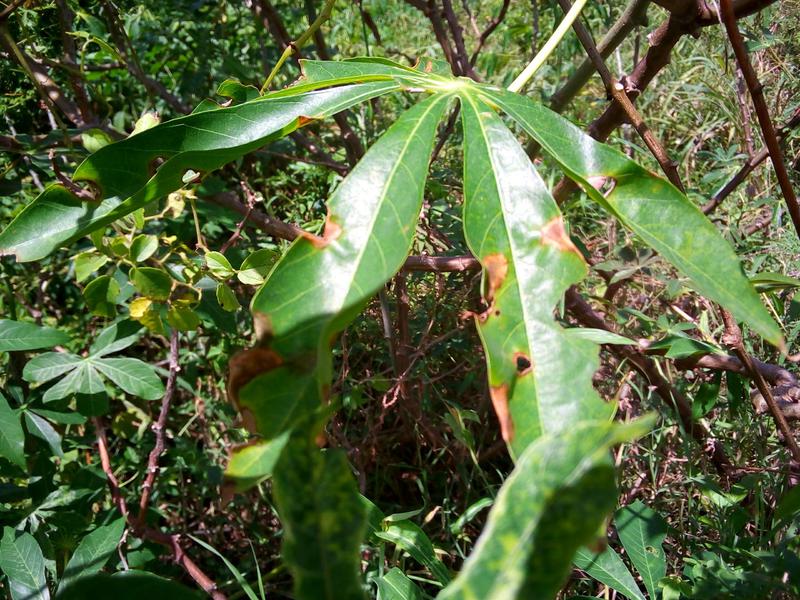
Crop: cassava
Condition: bacterial_blight